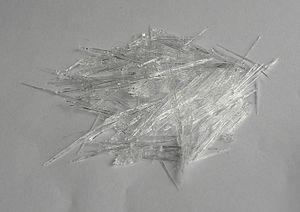
Le phénol, appelé aussi hydroxybenzène, acide phénique, ou encore acide carbolique, est composé d'un noyau phényle et d'une fonction hydroxyle. C'est la plus simple molécule de la famille des phénols.